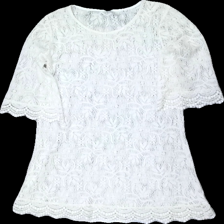
View: front
Type: Dress
Category: Ladies
Brand: H&M
Colors: White
Material: 73% polyester 27% bomull
Pattern: Embroidered
Cut: C-collar
Size: 40
Season: All
Price range: 50-100
Recommended usage: Reuse
Description: spets klänning med broderi nertill